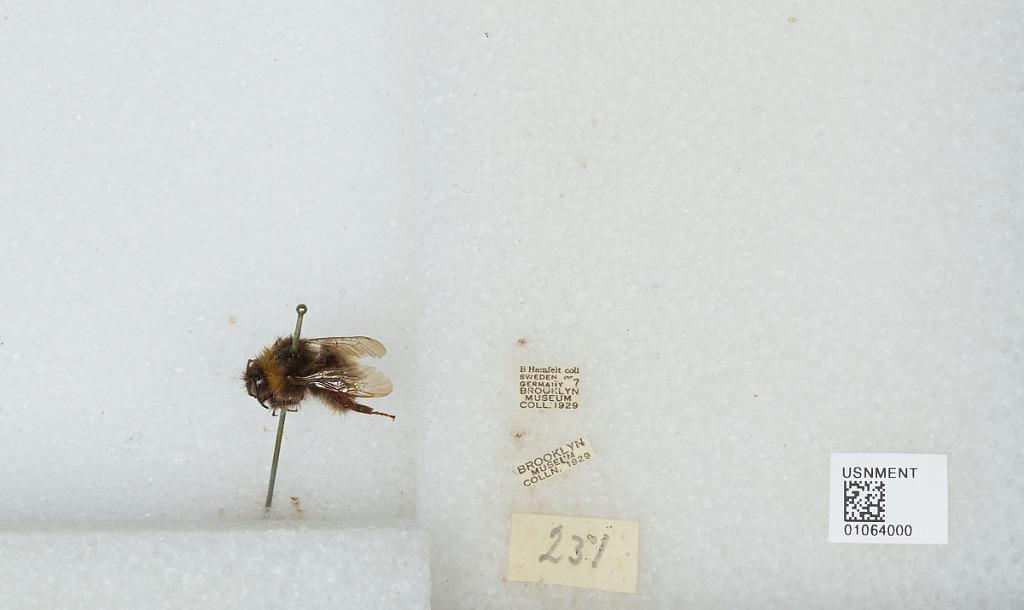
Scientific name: Bombus sp.
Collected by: B. Hamfelt
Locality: Sweden or Germany